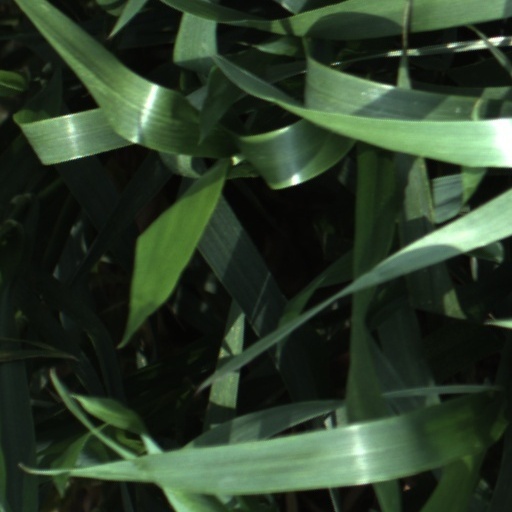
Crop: wheat